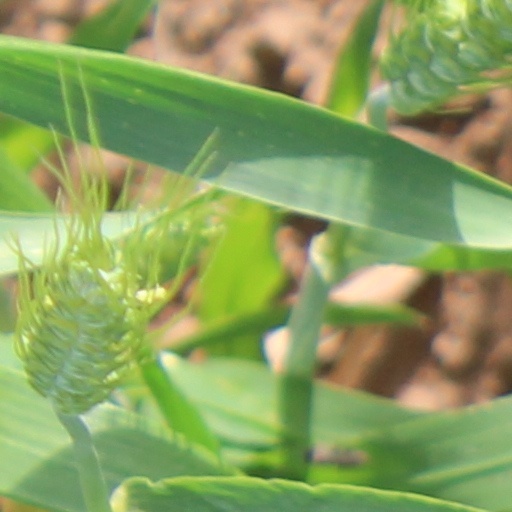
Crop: wheat